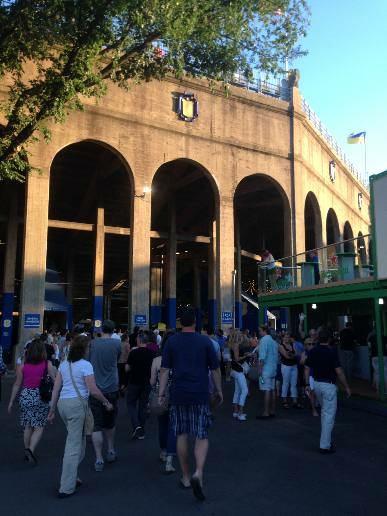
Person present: Yes